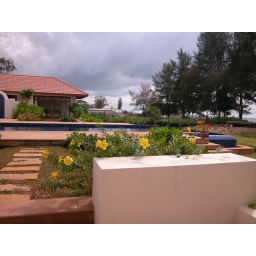
Views around the house and of the shrimp farm next door